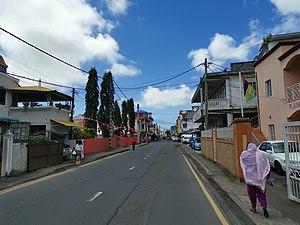
Plaine Magnien est une localité de la République de Maurice située au sud-est de son île principale, l'île Maurice. Elle est située à l'intérieur des terres à l'est de l'île aux Aigrettes et relève ce faisant du district de Grand Port. L'aéroport international Sir Seewoosagur Ramgoolam est situé dans la plaine qui l'accueille et porte le même nom.